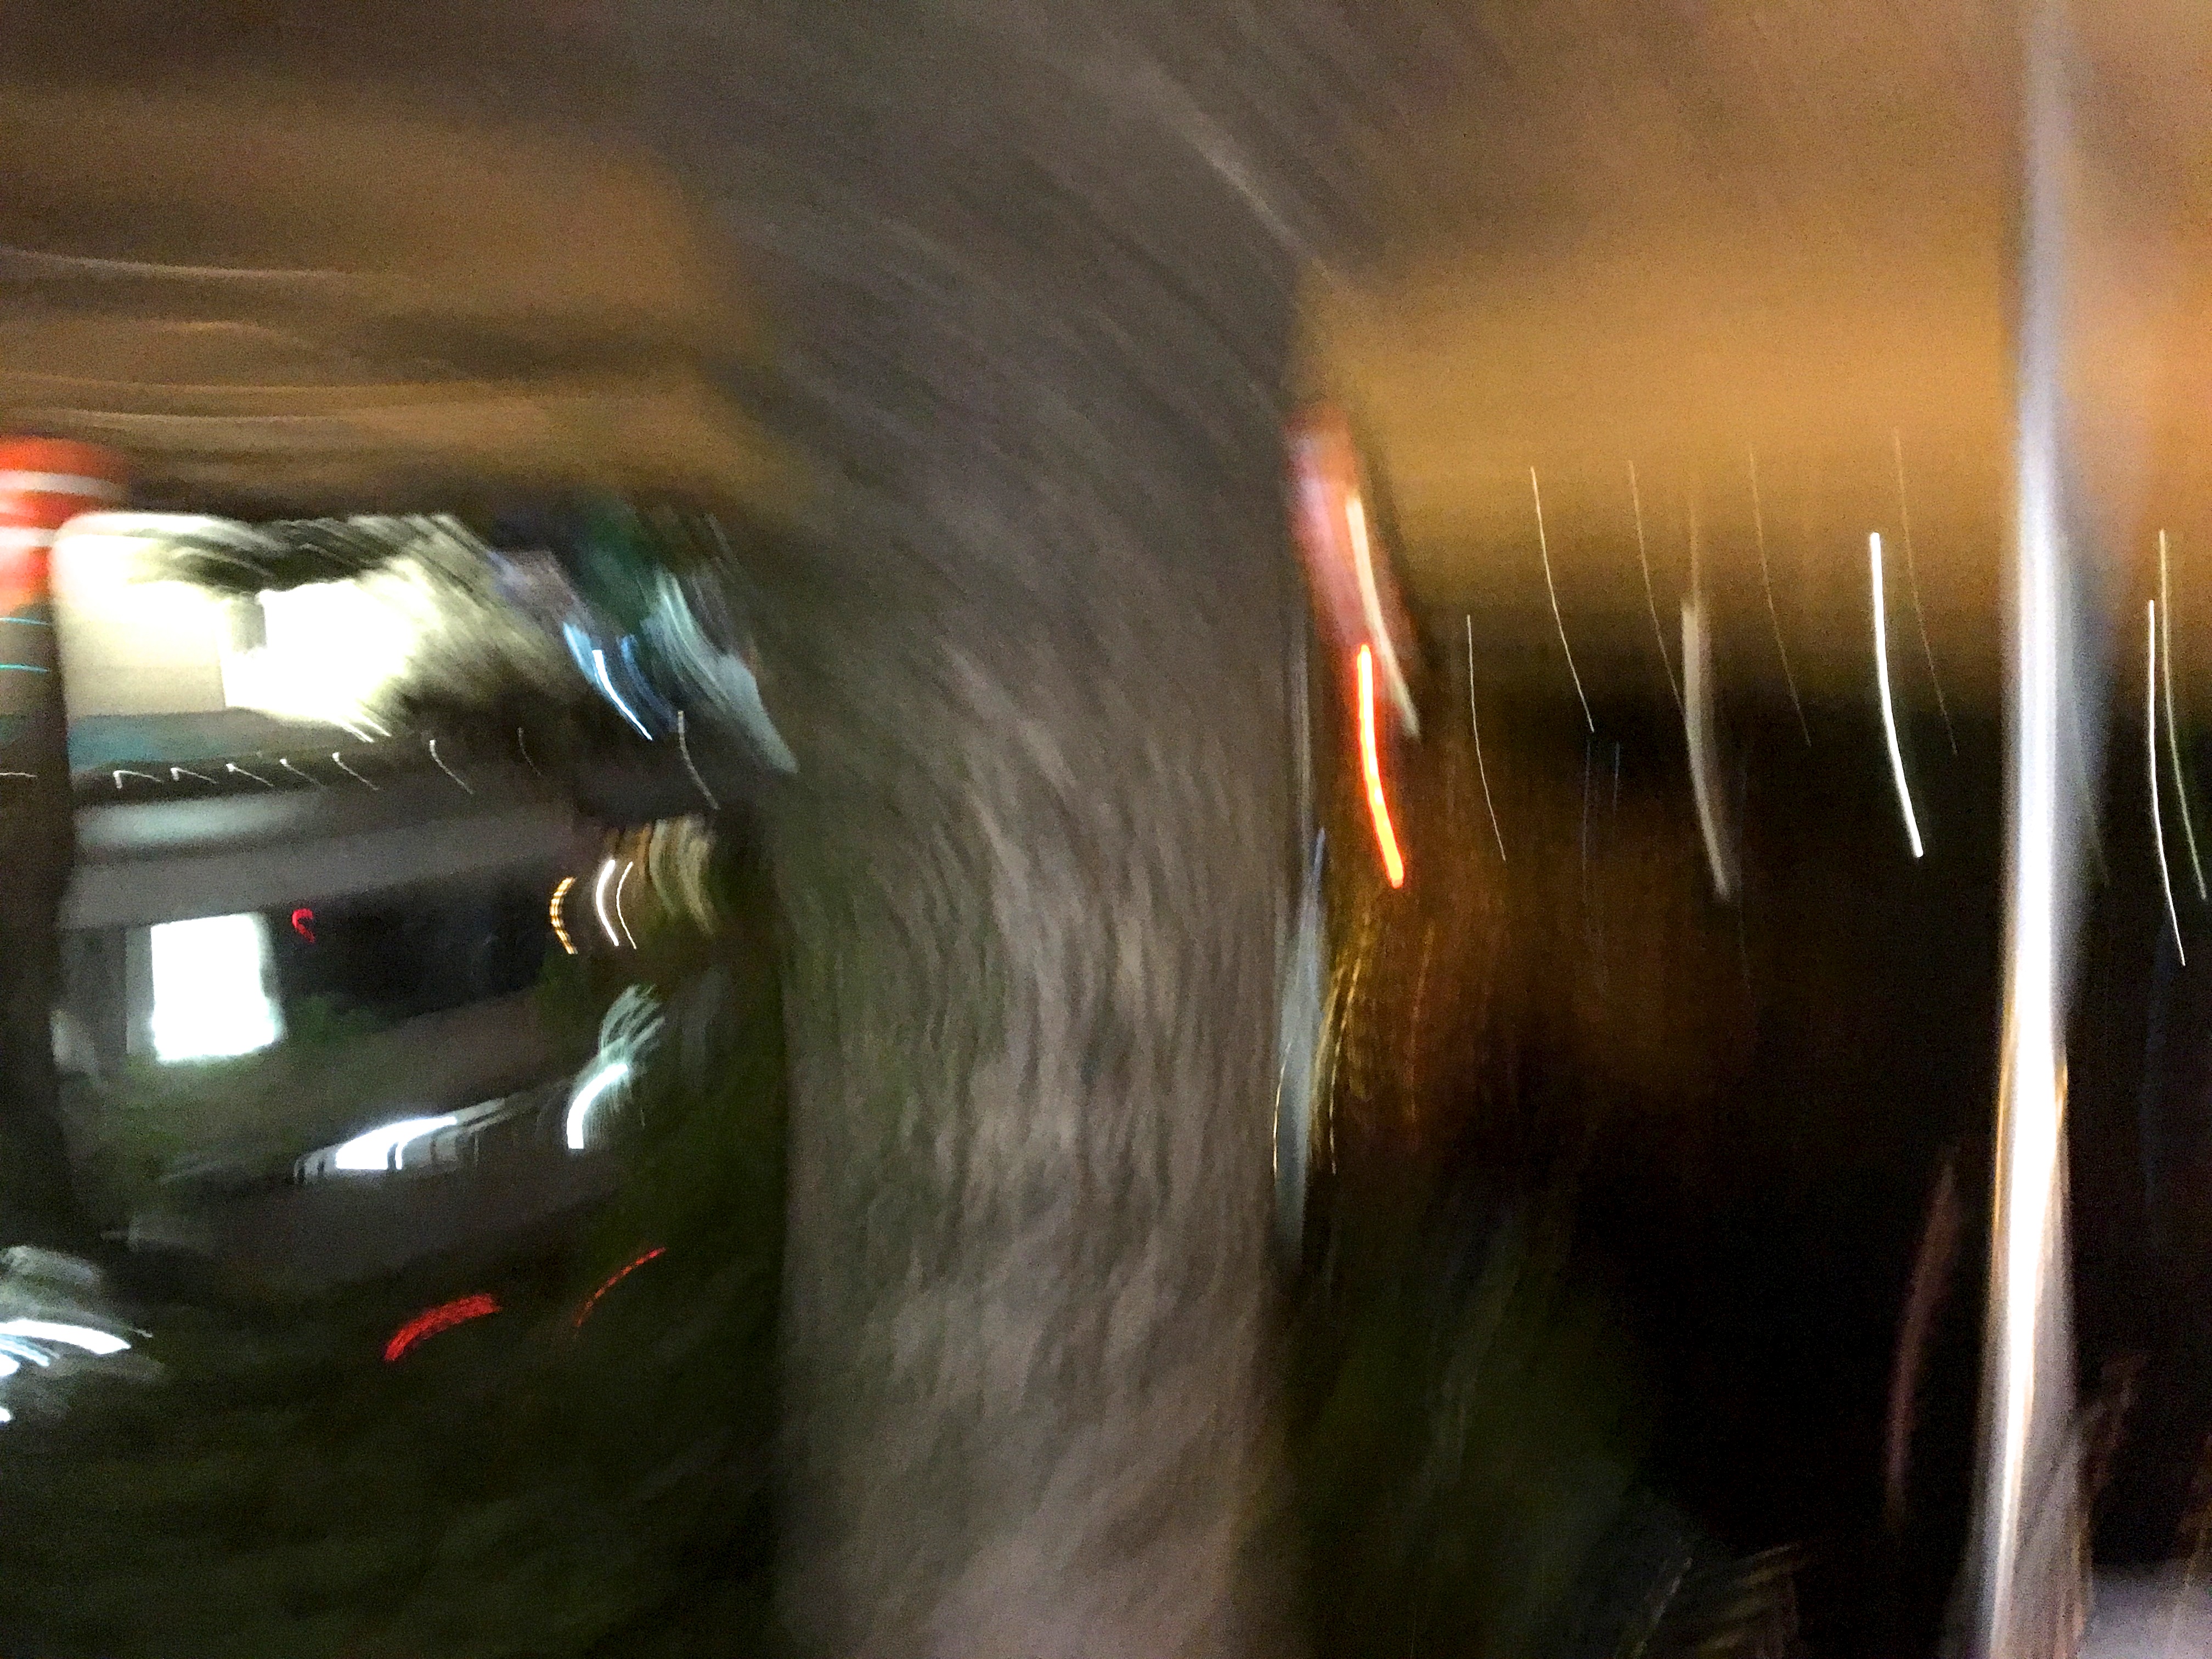
light, night, tunnel, reflection, darkness, infrastructure, screenshot